Aaron Cornelius

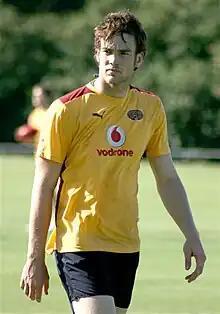
Aaron Cornelius at Brisbane Lions pre-season training, December 2008.

Aaron Cornelius (born 29 May 1990) is an Australian rules footballer who played for the Brisbane Lions in the Australian Football League (AFL).